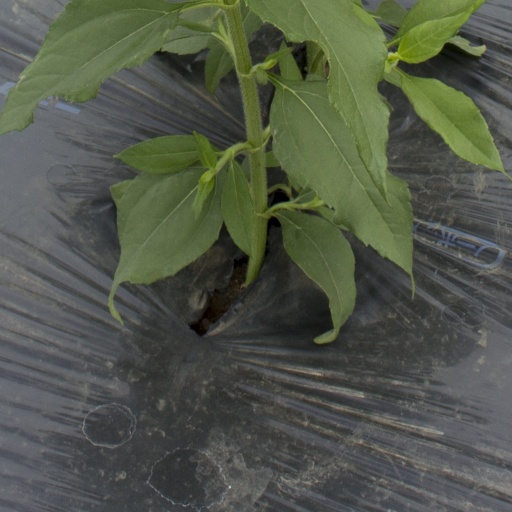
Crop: Jerusalem artichoke